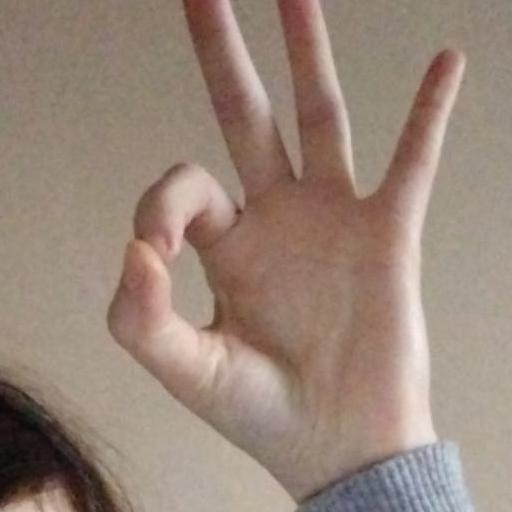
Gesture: ok